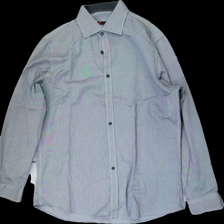
View: front
Type: Shirt
Category: Men
Brand: Dressman
Colors: Blue, White
Material: 65% Cotton 35% Polyester
Pattern: Striped
Cut: Regular
Size: XL
Season: All
Price range: 50-100
Recommended usage: Reuse
Description: striped shirt for men